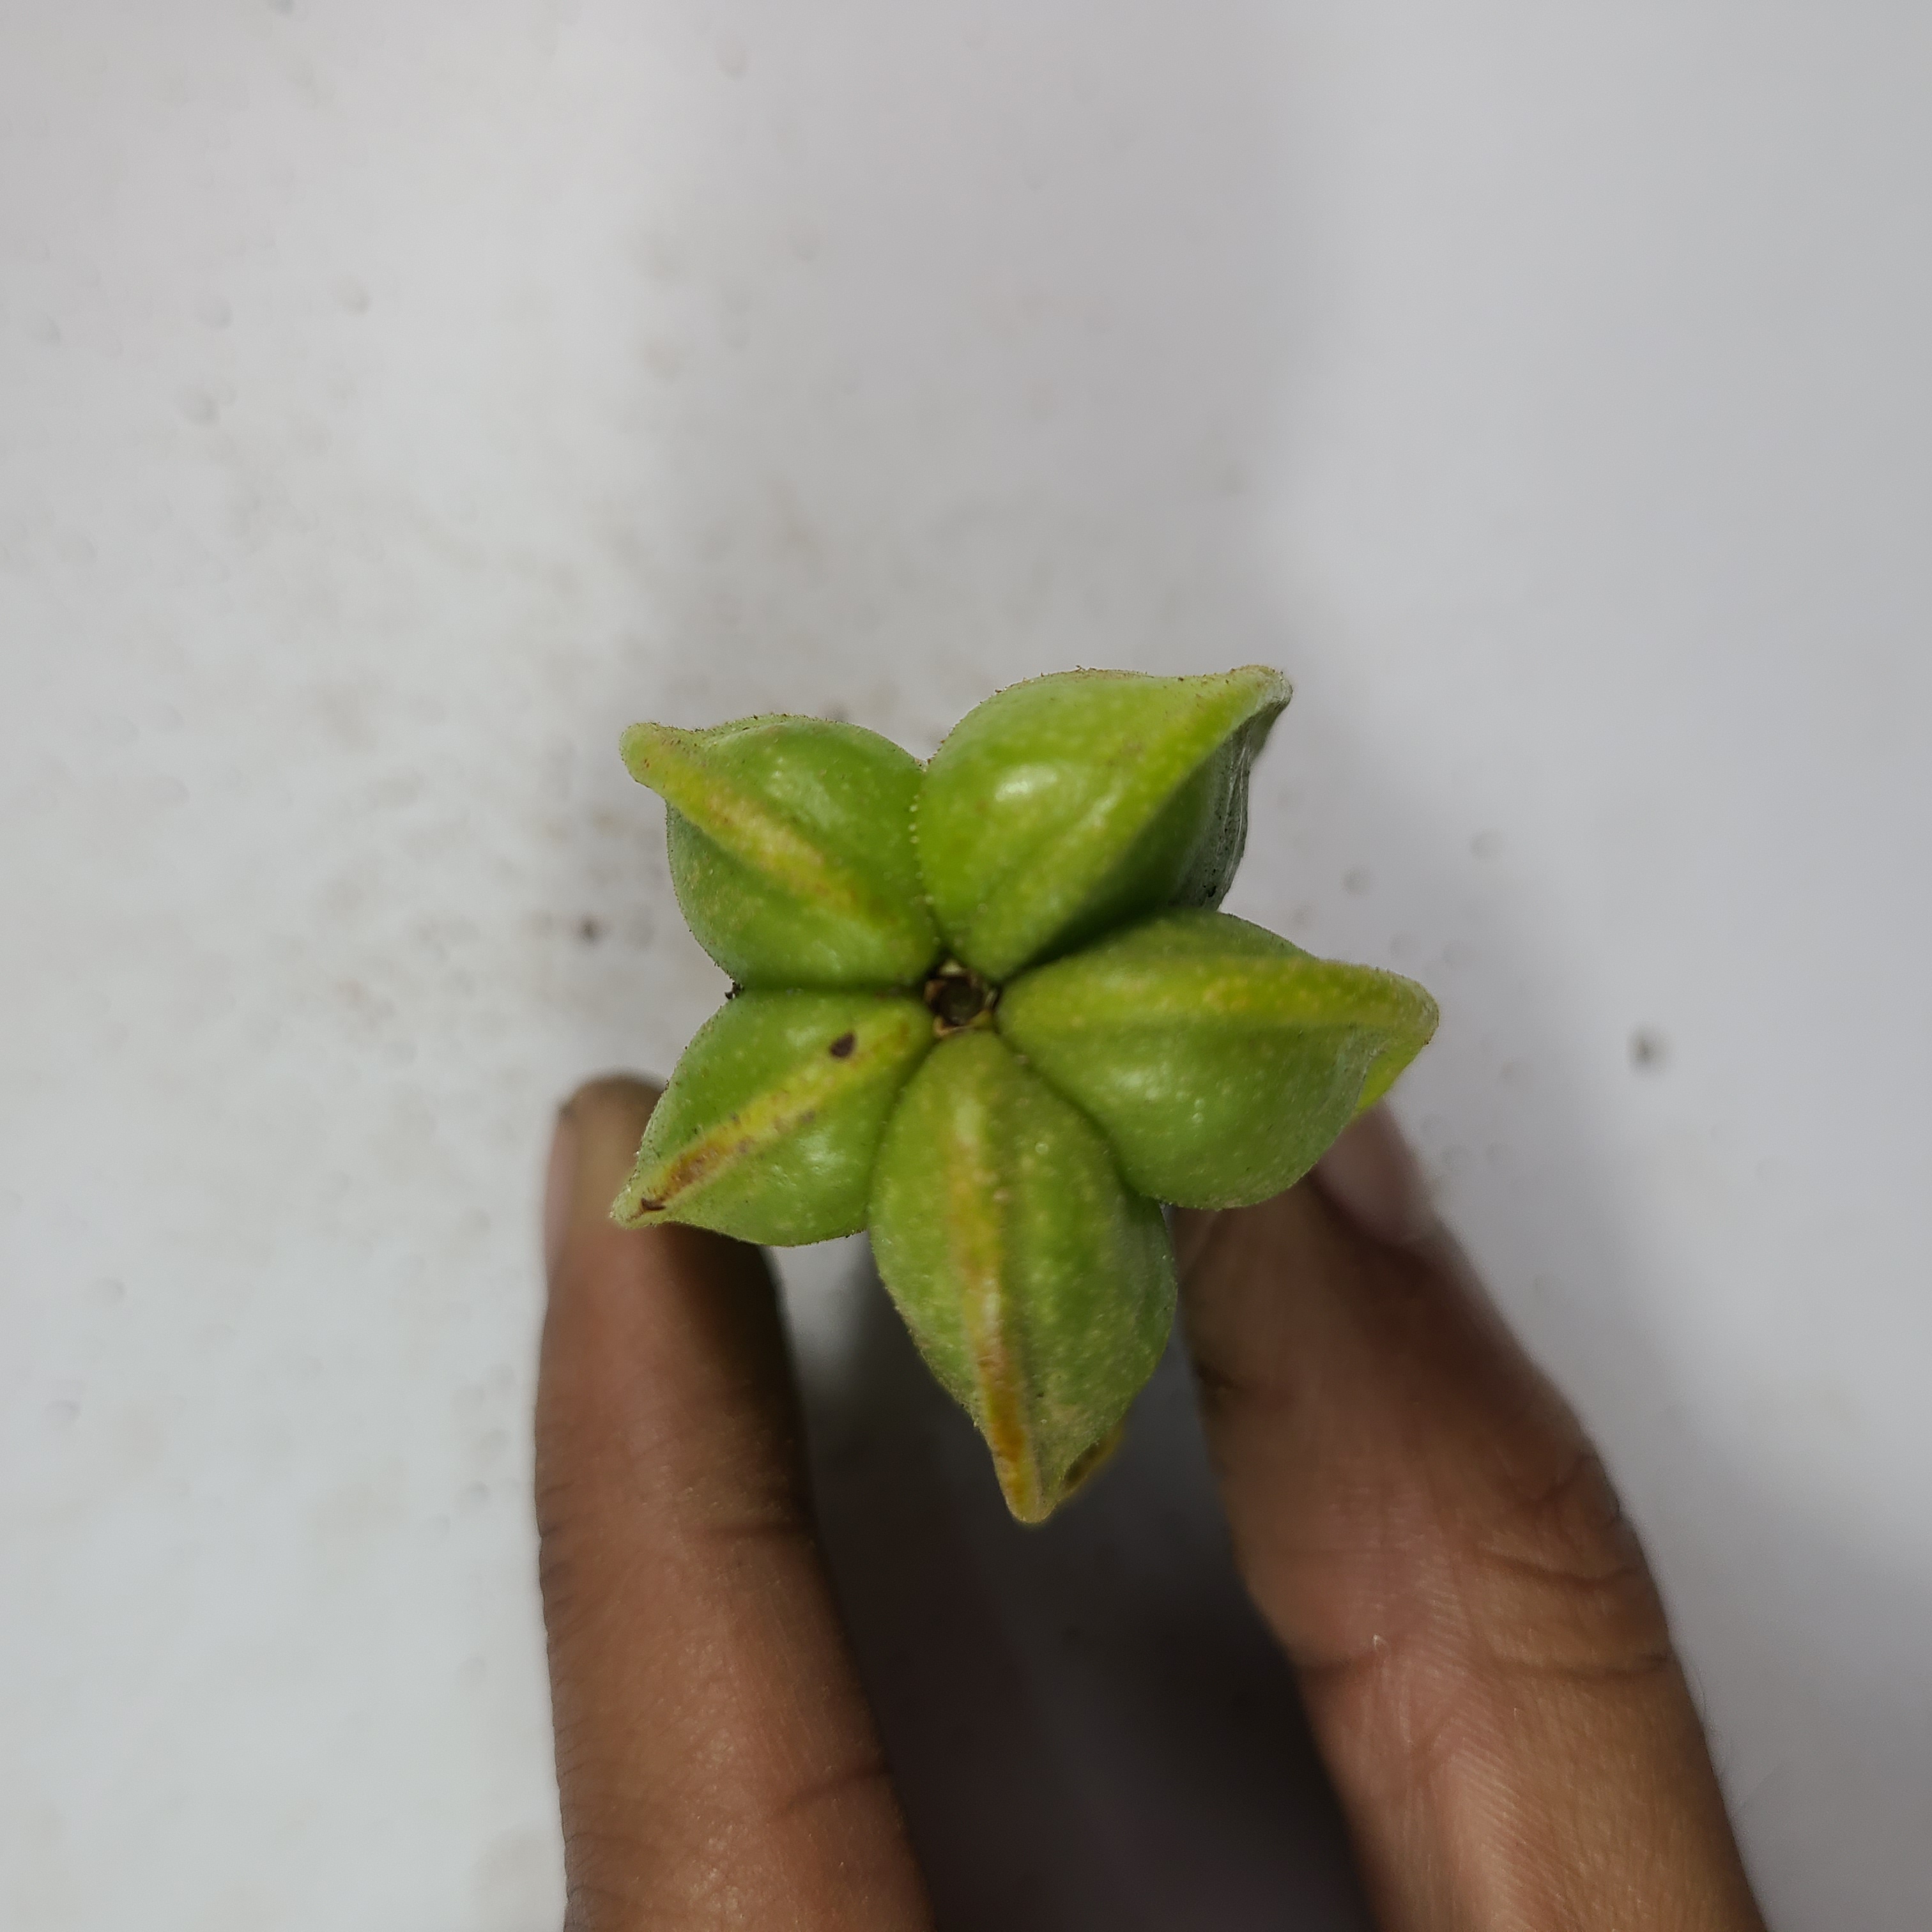
Label: Unhealthy Fruits